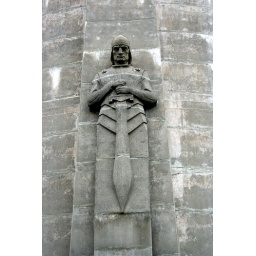
The old water tower for Ramsey Elementary School in Minneapolis, Minnesota